Madonna in Chains

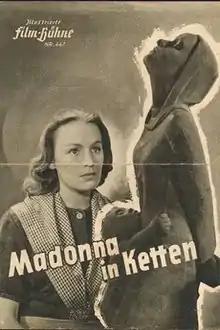
German film poster

Madonna in Chains is a 1949 West German drama film directed by Gerhard Lamprecht and starring Lotte Koch, Karin Hardt and Elisabeth Flickenschildt.